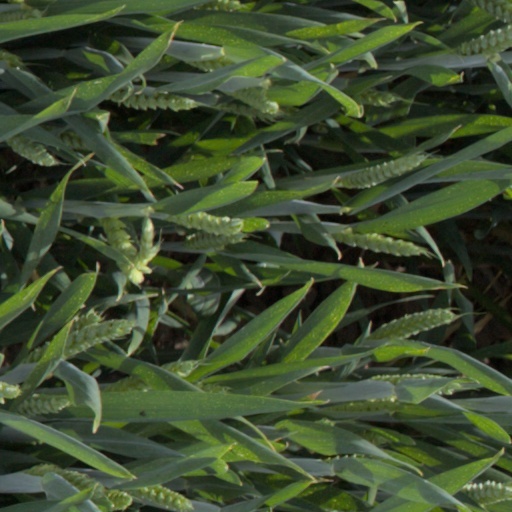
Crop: wheat